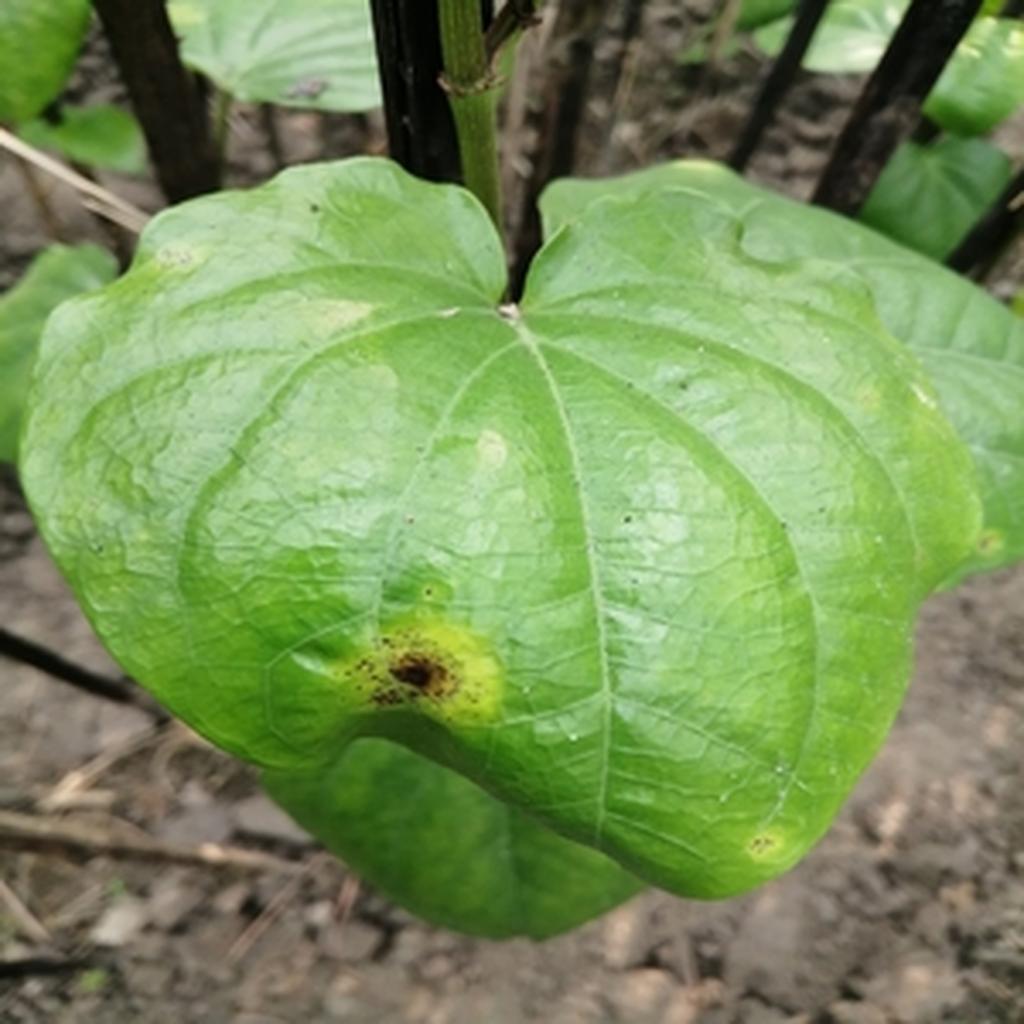
Label: Leaf_Rot